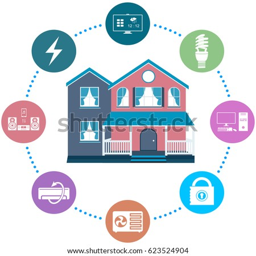
illustration of a smart home on white isolated background .